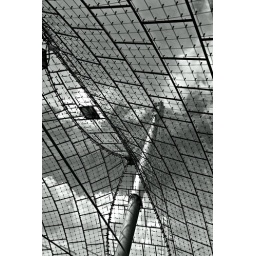
Roof of the Olympic Stadium in Munich - black and white version